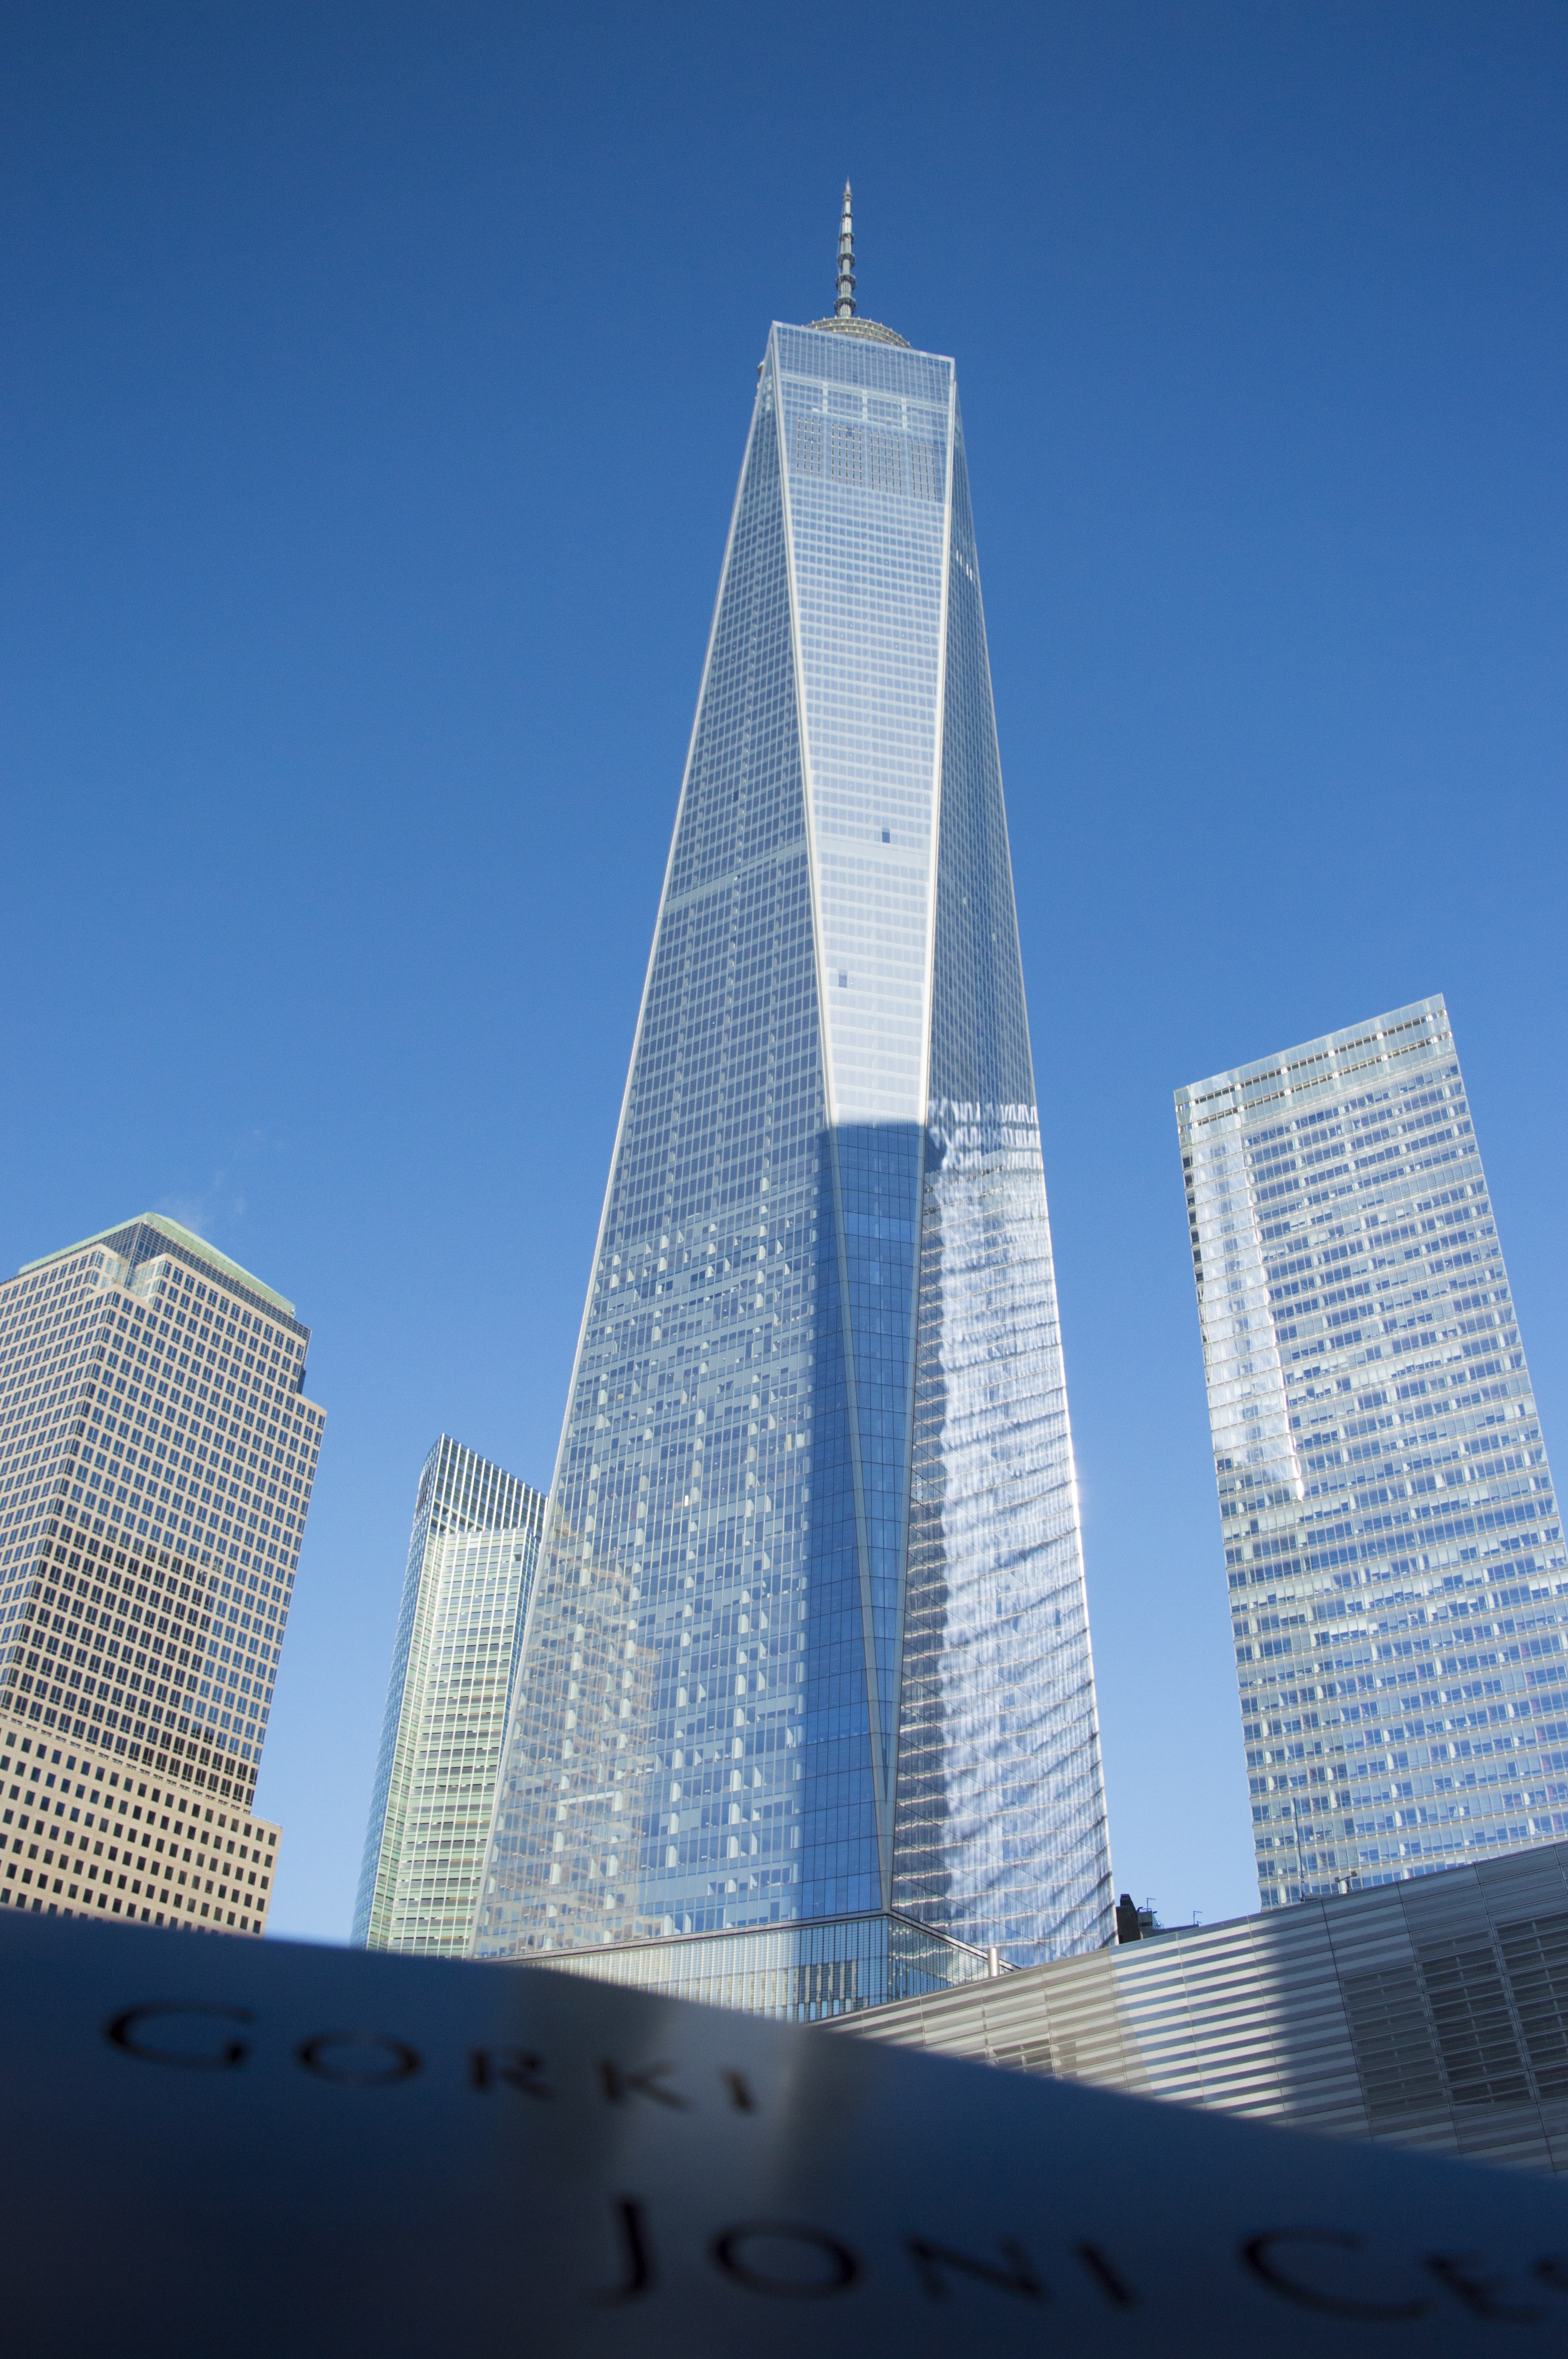
architecture, skyline, building, city, skyscraper, cityscape, downtown, tower, symbol, usa, america, landmark, facade, blue, business, world trade center, tower block, international, american, design, commerce, economy, metropolis, global, finance, exchange, economic, metropolitan area